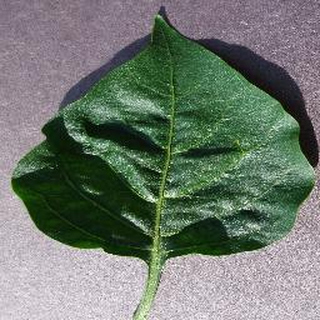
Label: healthy_bell_pepper